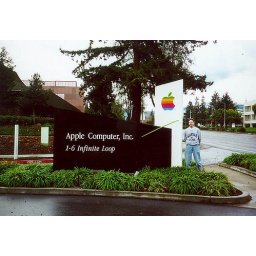
Myself standing next to the sign at Apple Corporate Headquarters in Cupertino, CA. Saturday 15 January 2000.